Frank Glaw

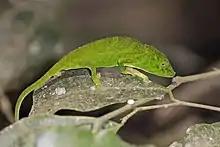
Glaw's chameleon ("Calumma glawi)"

Frank Rainer Glaw (born 22 March 1966 in Düsseldorf) is a German herpetologist working at the Zoologische Staatssammlung München. Glaw studied biology in Cologne from 1987, where he completed his diploma. Thereafter, he attended the University of Bonn, from which he graduated in 1999, after completing his Ph.D. thesis titled "Untersuchungen zur Bioakustik, Systematik, Artenvielfalt und Biogeographie madagassischer Anuren" about the frogs of Madagascar, supervised by Professor Wolfgang Böhme.